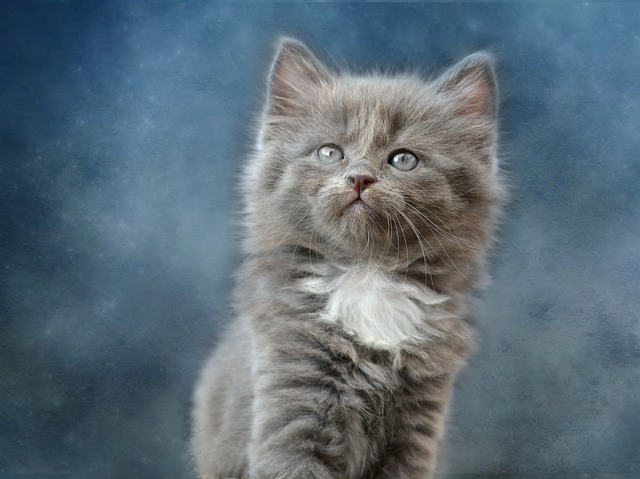
Label: gatto